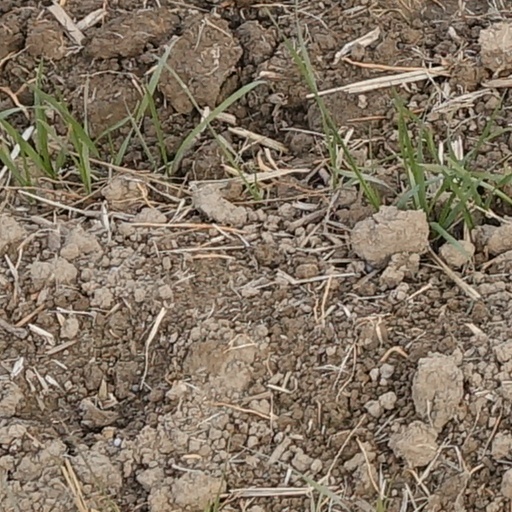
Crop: wheat